2022 Fiesta Bowl (December)

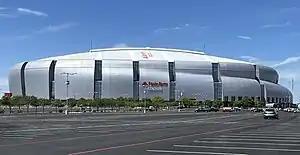
State Farm Stadium in Glendale, Arizona, hosted the Fiesta Bowl.

The 2022 Fiesta Bowl (officially known as the College Football Playoff Semifinal at the Vrbo Fiesta Bowl for sponsorship reasons) was a college football bowl game played on December 31, 2022, at State Farm Stadium in Glendale, Arizona. The game was the 52nd annual playing of the Fiesta Bowl, one of the two semifinals of the 2022–23 College Football Playoff (CFP), and was one of the bowl games concluding the 2022 FBS football season. The game began at approximately 2:00 p.m. MST and aired on ESPN. It featured two of the four teams chosen by the selection committee to participate in the playoff: the TCU Horned Frogs from the Big 12 Conference and the Michigan Wolverines from the Big Ten Conference. The winner qualified for the 2023 College Football Playoff National Championship against the winner of the other semifinal, hosted at the Peach Bowl.